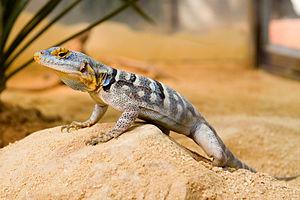
Petrosaurus thalassinus est une espèce de sauriens de la famille des Phrynosomatidae.
Petrosaurus est un genre de sauriens de la famille des Phrynosomatidae.